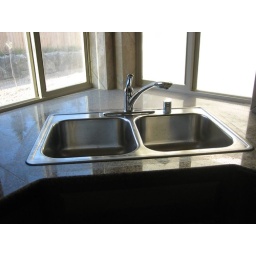
tah dah! the kitchen sink. fatty will sit in the window for sure and watch birds.